Roman Renaissance

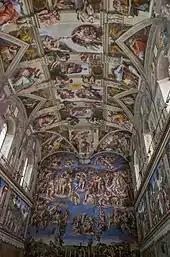
Michelangelo's frescoes in the Sistine Chapel

A paradigmatic example of the style that developed in that period in architecture is Palazzo Venezia, started in 1455, that incorporating existing buildings. The courtyard of the annexed Palazzetto is taken from Roman elements combined, but without philological rigor. It incorporates the model of the "viridarium" and is inspired by the Colosseum in the overlapped architectural orders, and in the cornice with ornament in brackets. The width of the arches, however, is reduced and simplified so they will not look too impressive compared to the spaces they enclose. In the building itself (built from 1466), there was a more faithful revival of ancient models, which shows a gradually deeper understanding. For example, the hall was once a lacunar in concrete (taken from Pantheon or the Basilica of Maxentius) with overlapping orders and partially leaning on the pillars, as in the Colosseum or in the Theatre of Marcellus.